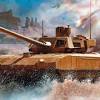
Label: Tank